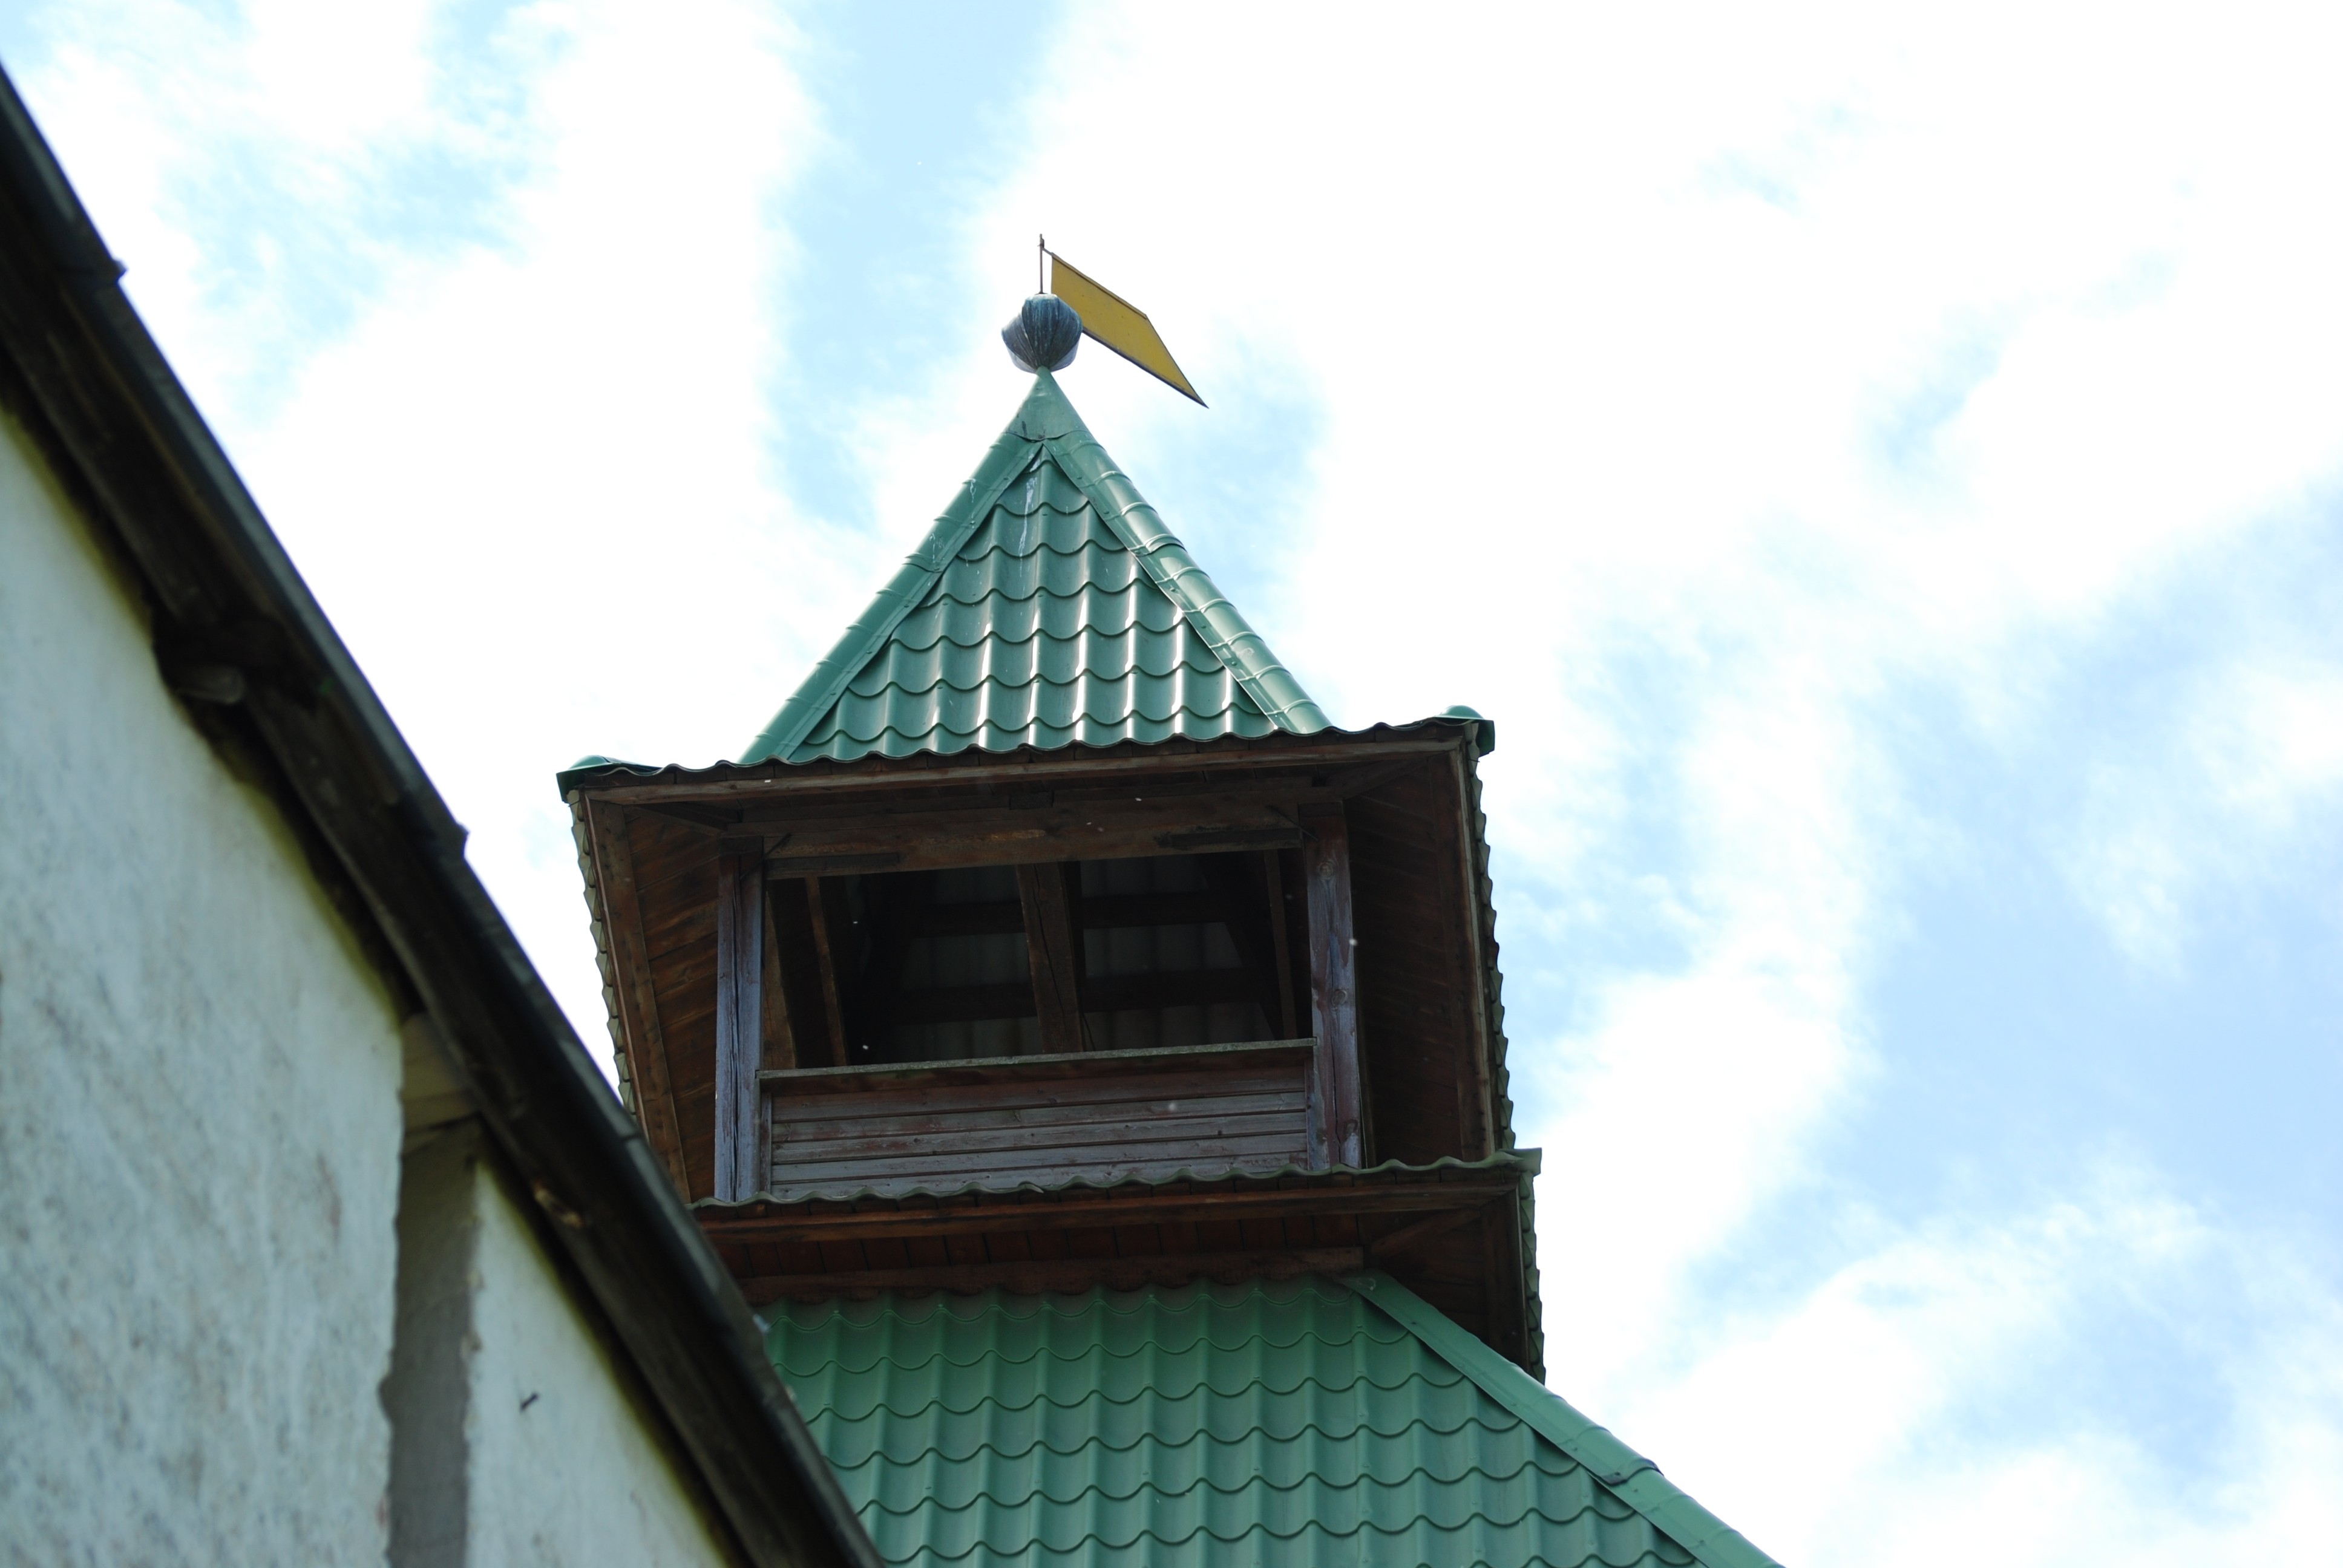
architecture, house, window, roof, building, city, cityscape, tower, landmark, facade, blue, chapel, nikon, place of worship, cool image, steeple, russia, d80, cityscapes, nikond80, sergievposad, moscowregion, sergiyevposad